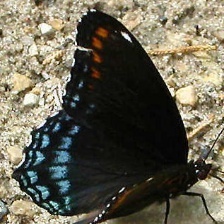
Species: RED SPOTTED PURPLE
Butterfly family (ImageNet category): admiral